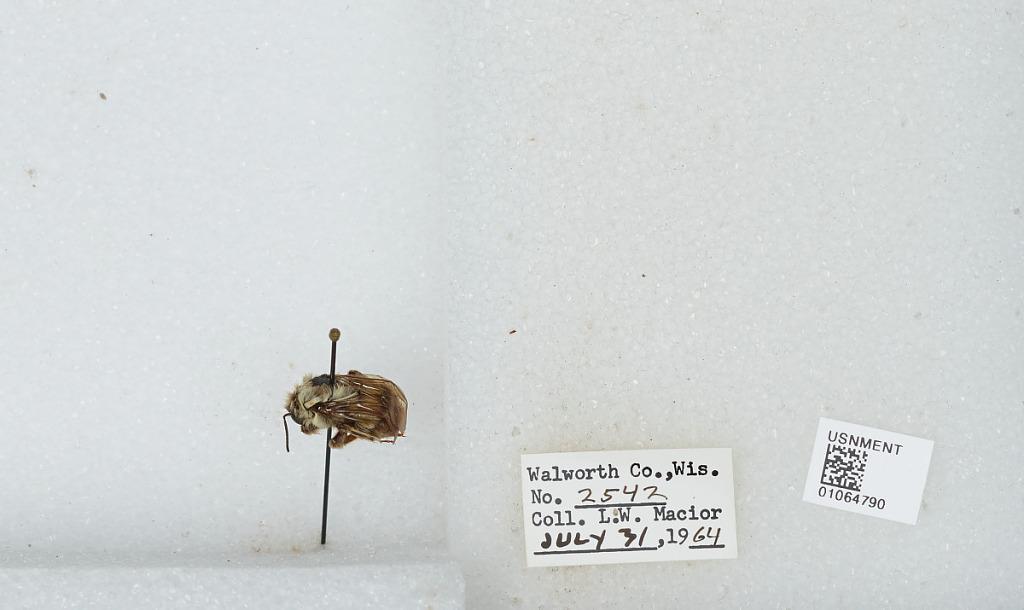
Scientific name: Bombus (Bombus) affinis Cresson
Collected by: L. Macior
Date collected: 1964-7-31
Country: United States
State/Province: Wisconsin
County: Walworth
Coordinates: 42.67, -88.54